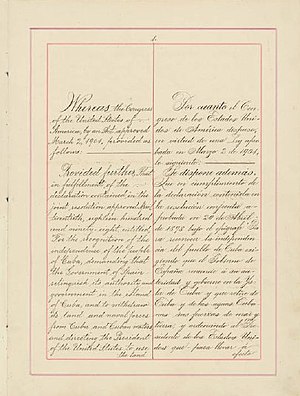
Platt-tillægget
Første side af Platt-tillægget.
Platt-tillægget var et tillæg til den cubanske grundlov 1901-1934, navngivet efter den amerikanske republikanske senator Orville H. Platt. Tillægget erstattede et tidligere tillæg. Det fastlagde de forhold, under hvilke USA skulle trække sine tilbageværende tropper på Cuba tilbage efter den spansk-amerikanske krig. Desuden fastlagde det Cubas og USAs relationer frem til Treaty of Relations af 1934. Tillægget gav USA ret til at gribe ind i Cubas affærer samt gav lovlig ret til at kontrollere visse territorier på øen, så som Guantanamo-basen.